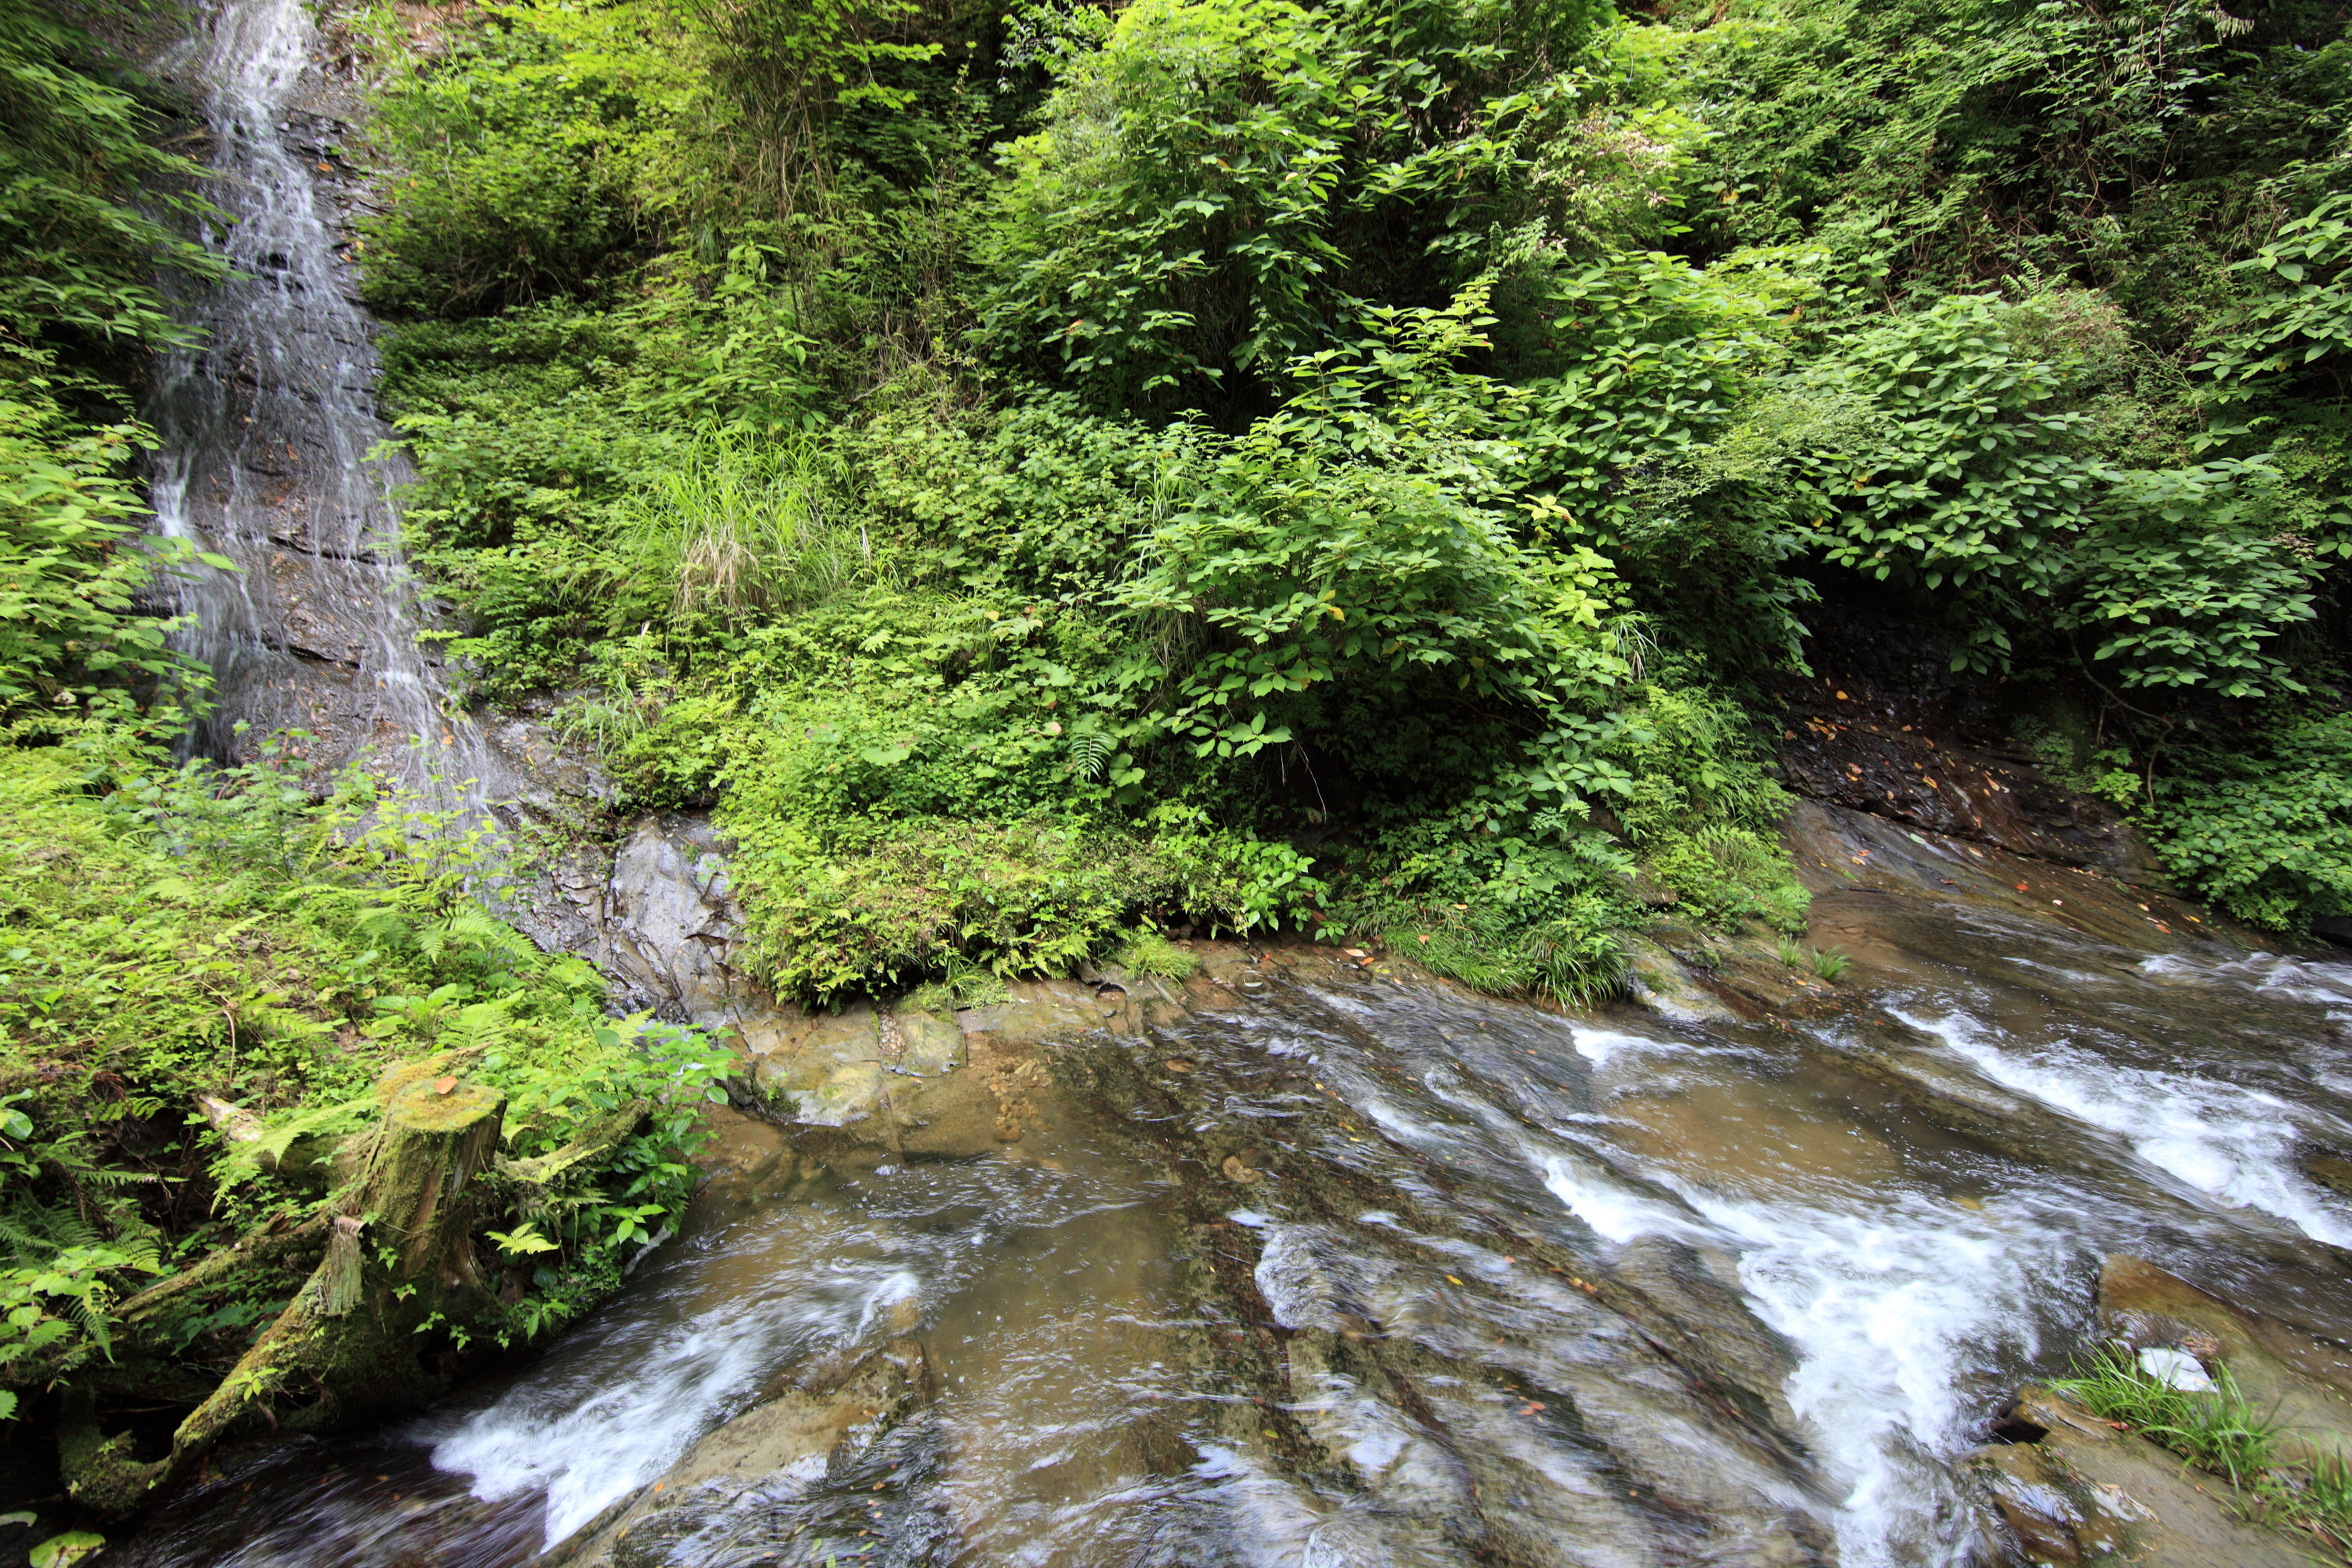
tree, water, forest, waterfall, creek, wilderness, river, valley, stream, high, jungle, rapid, body of water, cool image, vegetation, rainforest, ravine, 5d, hires, woodland, habitat, i, markii, water feature, ecosystem, watercourse, hi, res, resolution, chiba, ohtaki, isumi, maboroshinotaki, landform, old growth forest, natural environment, geographical feature